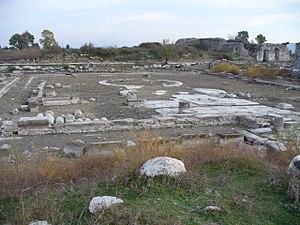
Milète sanctuaire d'Apollon.